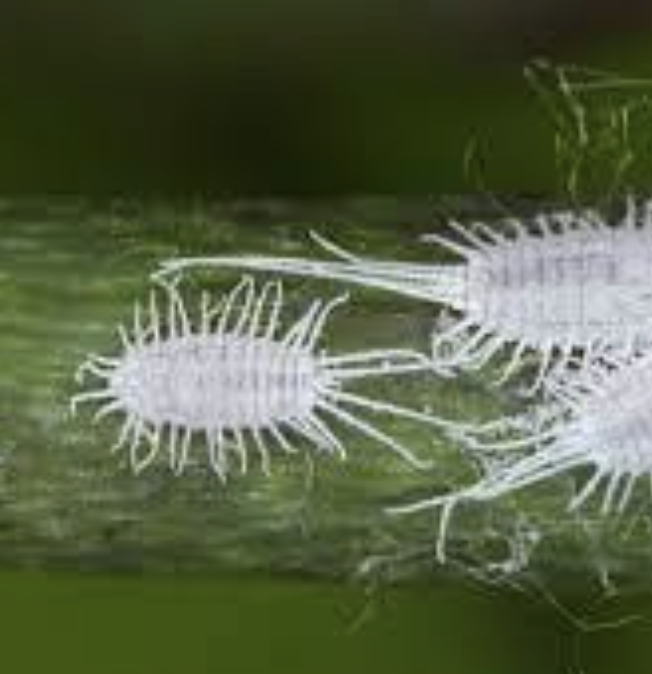
Label: mealybug_infestation